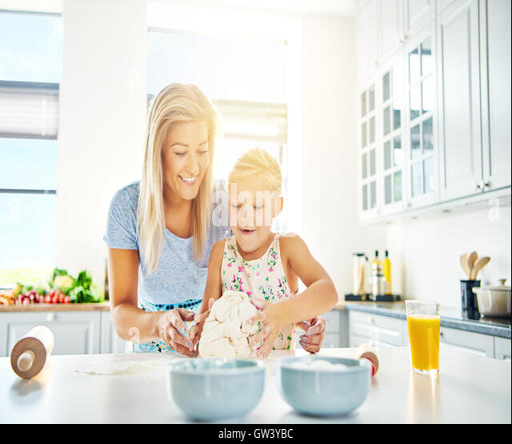
happy little girl learning to bake with her mother standing at a kitchen counter kneading the dough for cookies